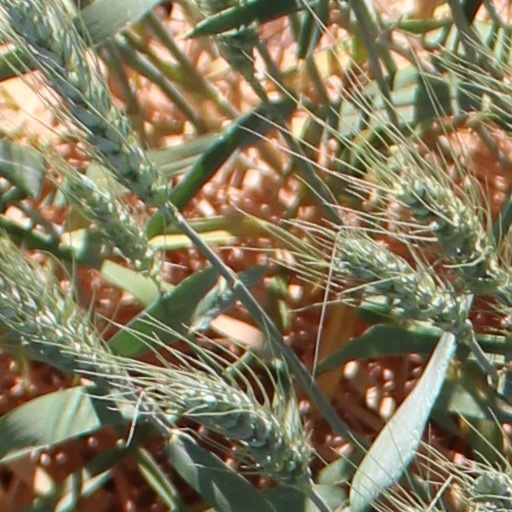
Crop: wheat